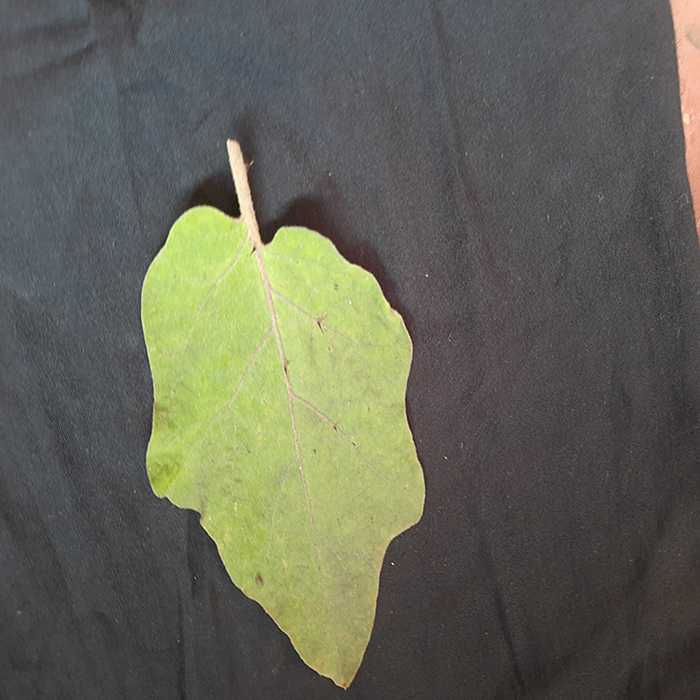
Plant: Eggplant
Label: Eggplant fresh leaf